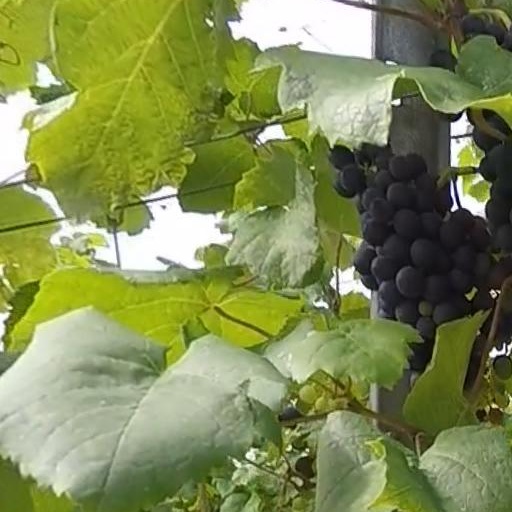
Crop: grape